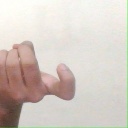
अक्षर: ज